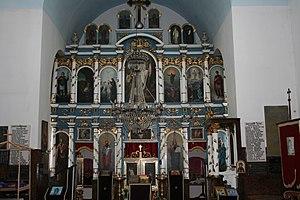
L''église Saint-Pierre-et-Saint-Paul de Glogovac' est une église orthodoxe serbe serbe située à Glogovac, dans le district de Mačva et dans la municipalité de Bogatić en Serbie. Elle est inscrite sur la liste des monuments culturels protégés de la République de Serbie.